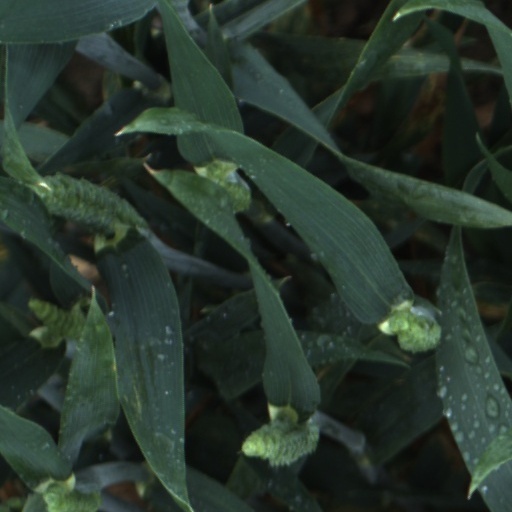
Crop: wheat